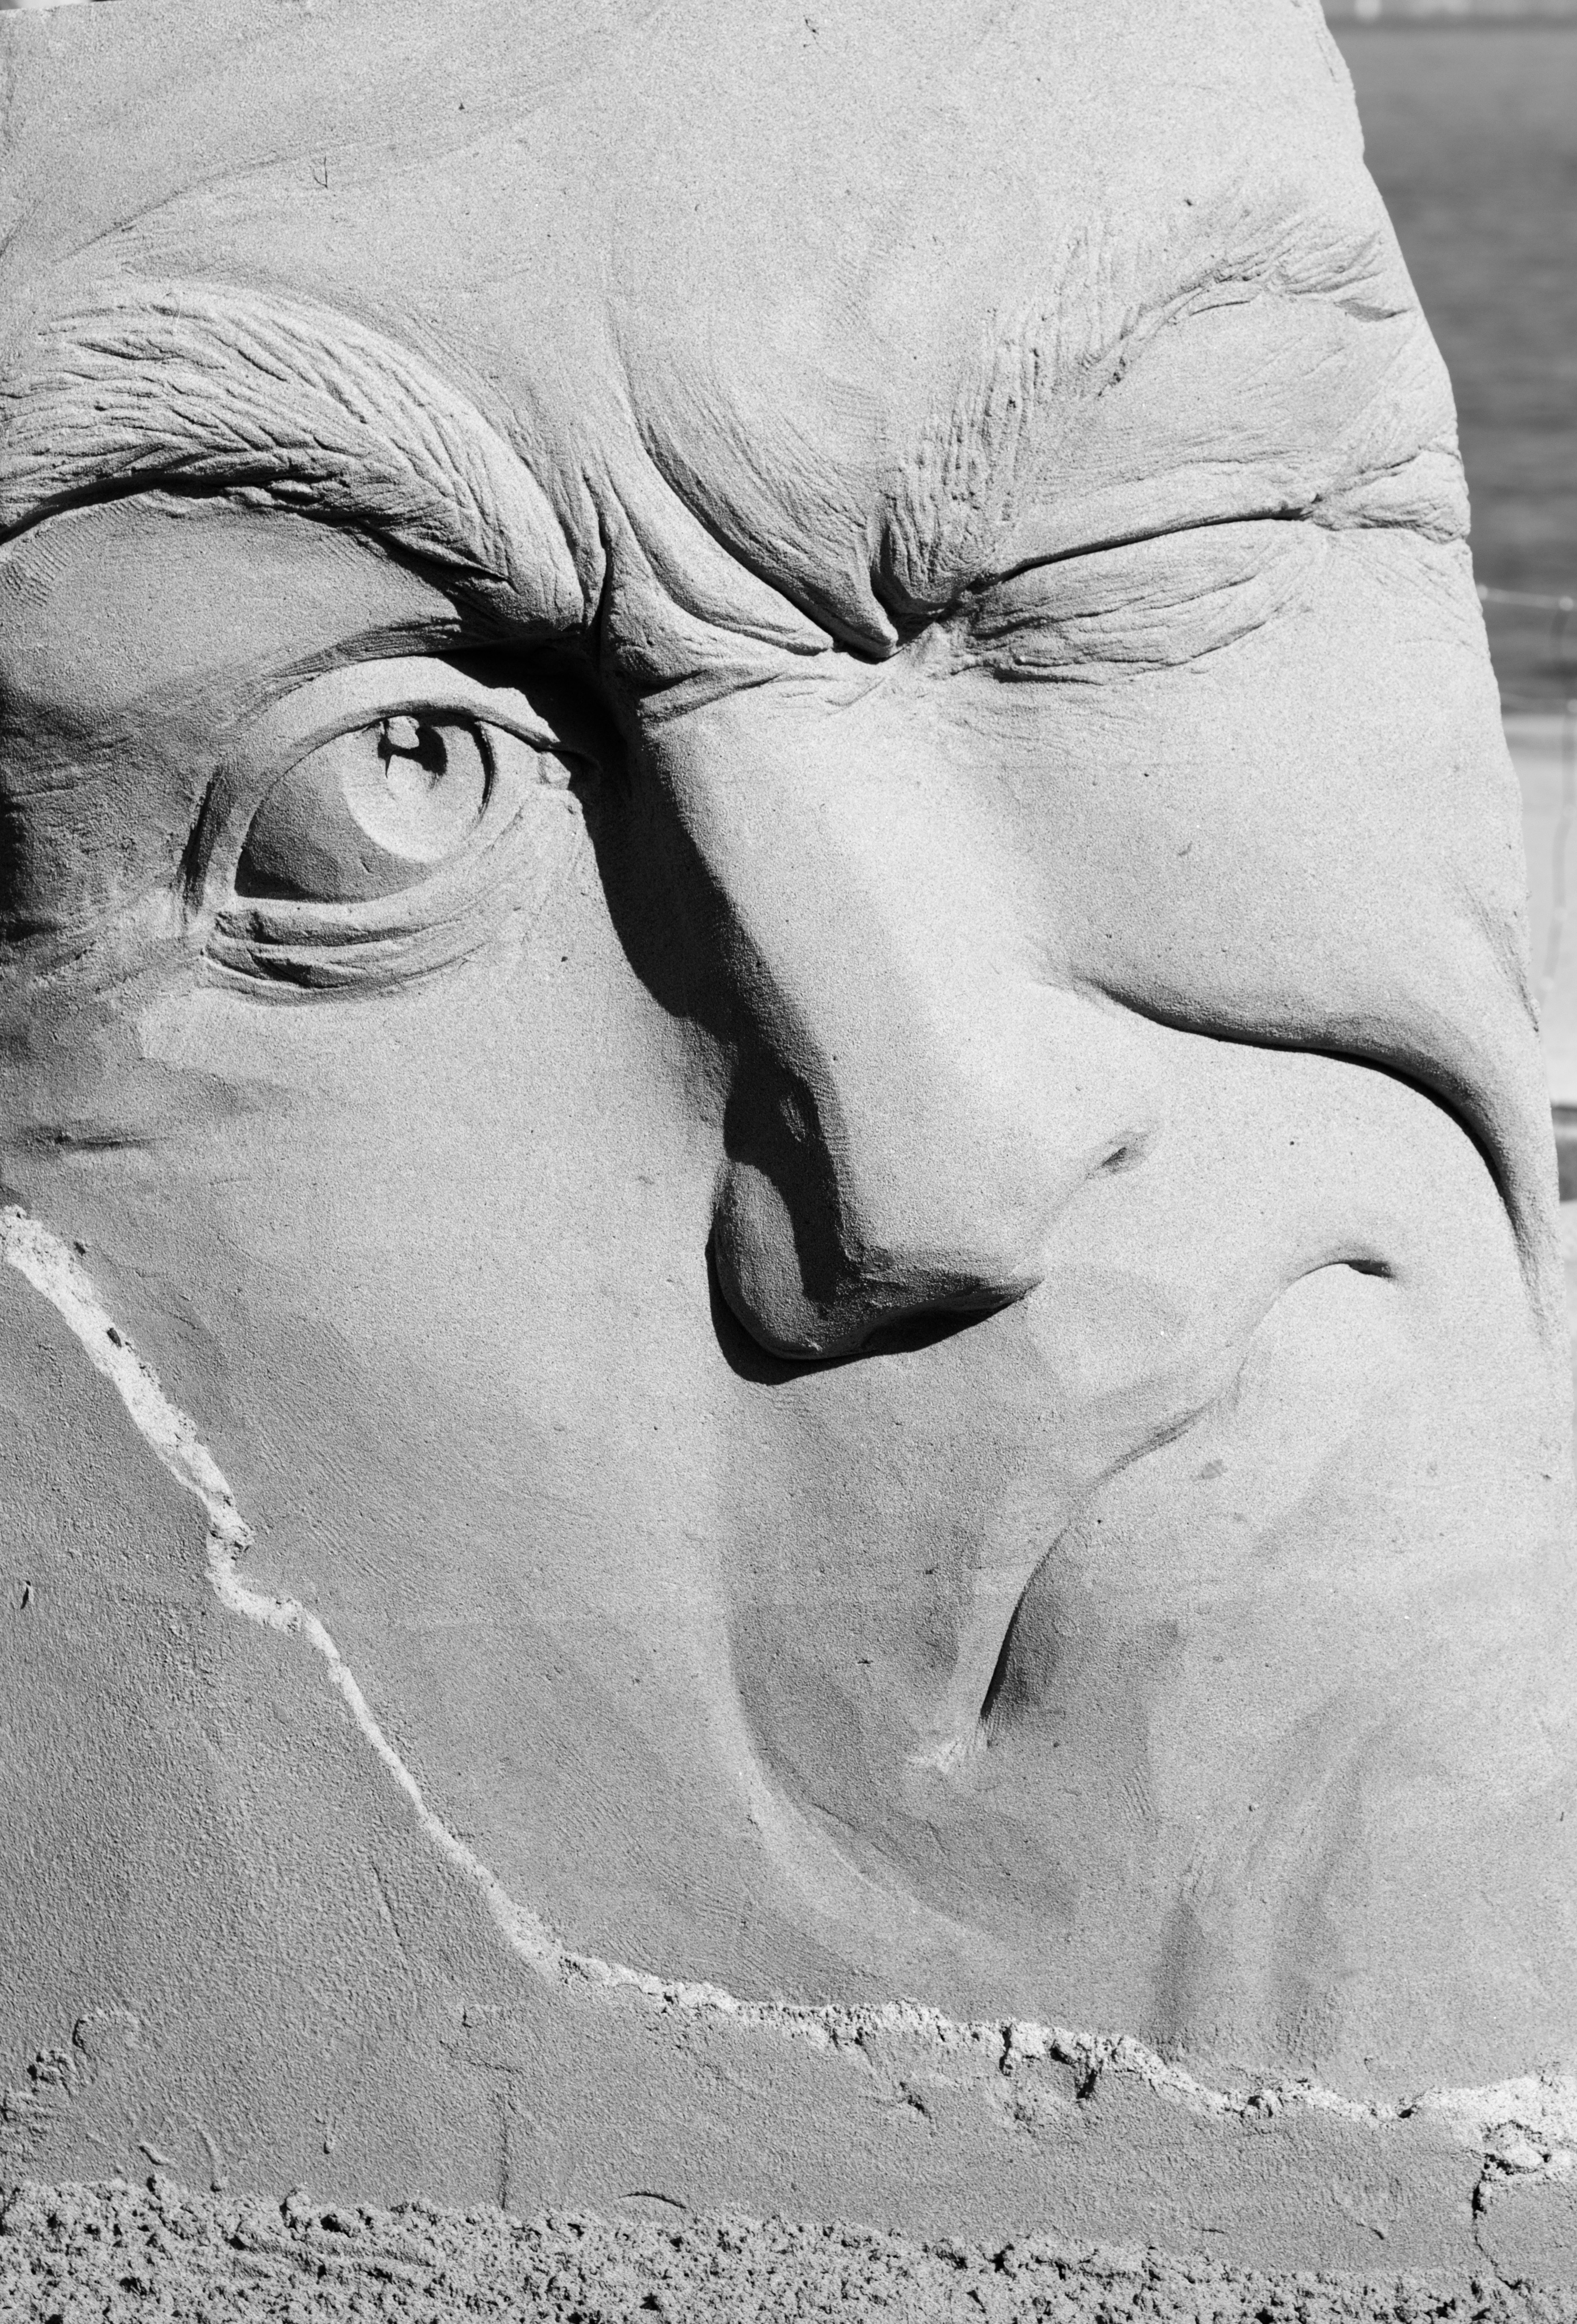
sand, black and white, white, monochrome, mouth, face, nose, art, sketch, drawing, eye, sand sculpture, monochrome photography, art model, figure drawing